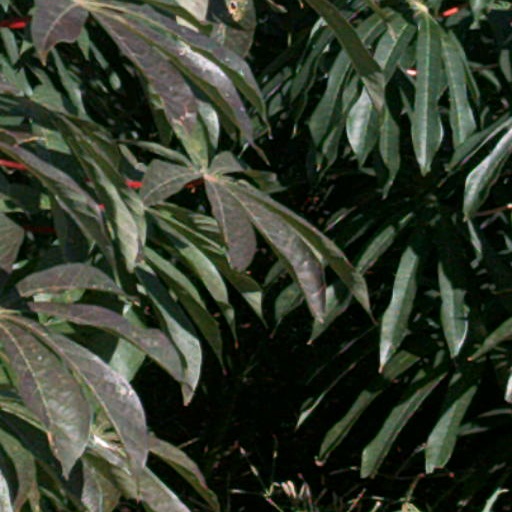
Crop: cassava